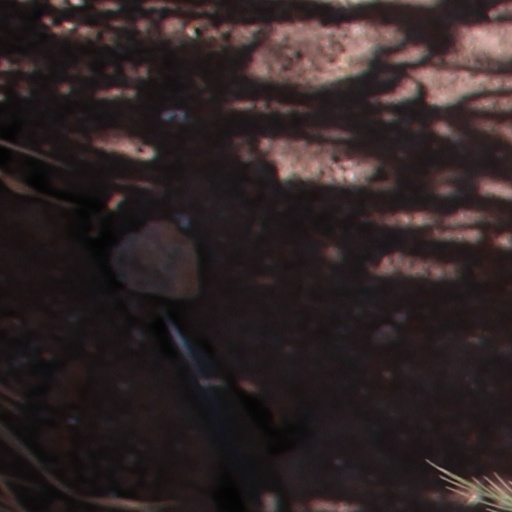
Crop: wheat